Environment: real
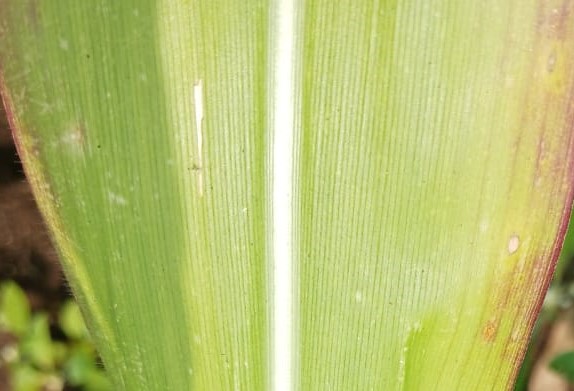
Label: phosphorus_deficiency